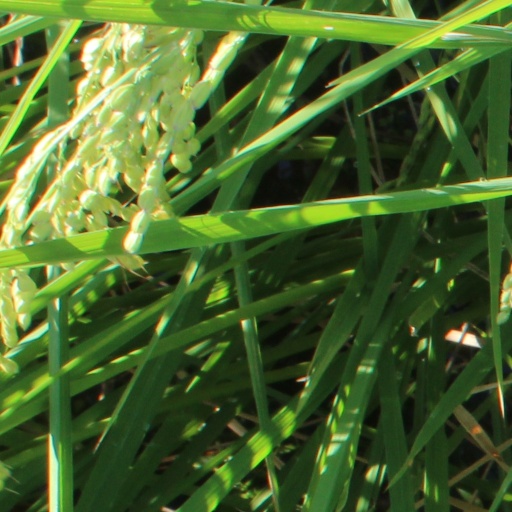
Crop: rice